African characters in comics

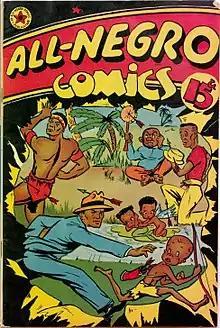
"All-Negro Comics" #1 (June 1947). Cover artist unknown.

The publisher All-Negro Comics, Inc. published a single issue of "All-Negro Comics" (June 1947), a 15-cent omnibus, at a time when comics generally cost a dime, starring characters that included Lion Man. Lion Man is a young African scientist sent by the United Nations to oversee a massive uranium deposit at the African Gold Coast. Wearing a loin cloth and tribal headband, he is joined by a young war orphan named Bubba, and fights the villainous Doctor Blut Sangro.